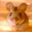
Label: mouse